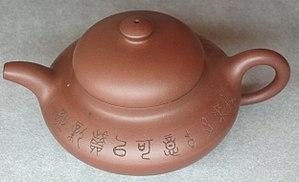
Théière Hehuan en argile de Yixing ou glaise zisha par Xu Xu. Exposition au Centre culturel de Chine à Paris du 4 au 13 septembre 2013.